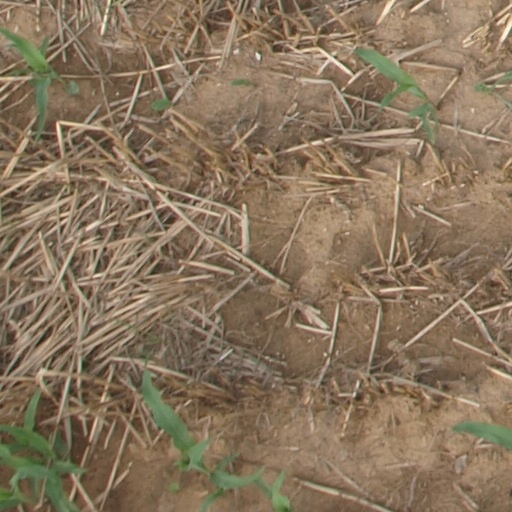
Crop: maize; corn